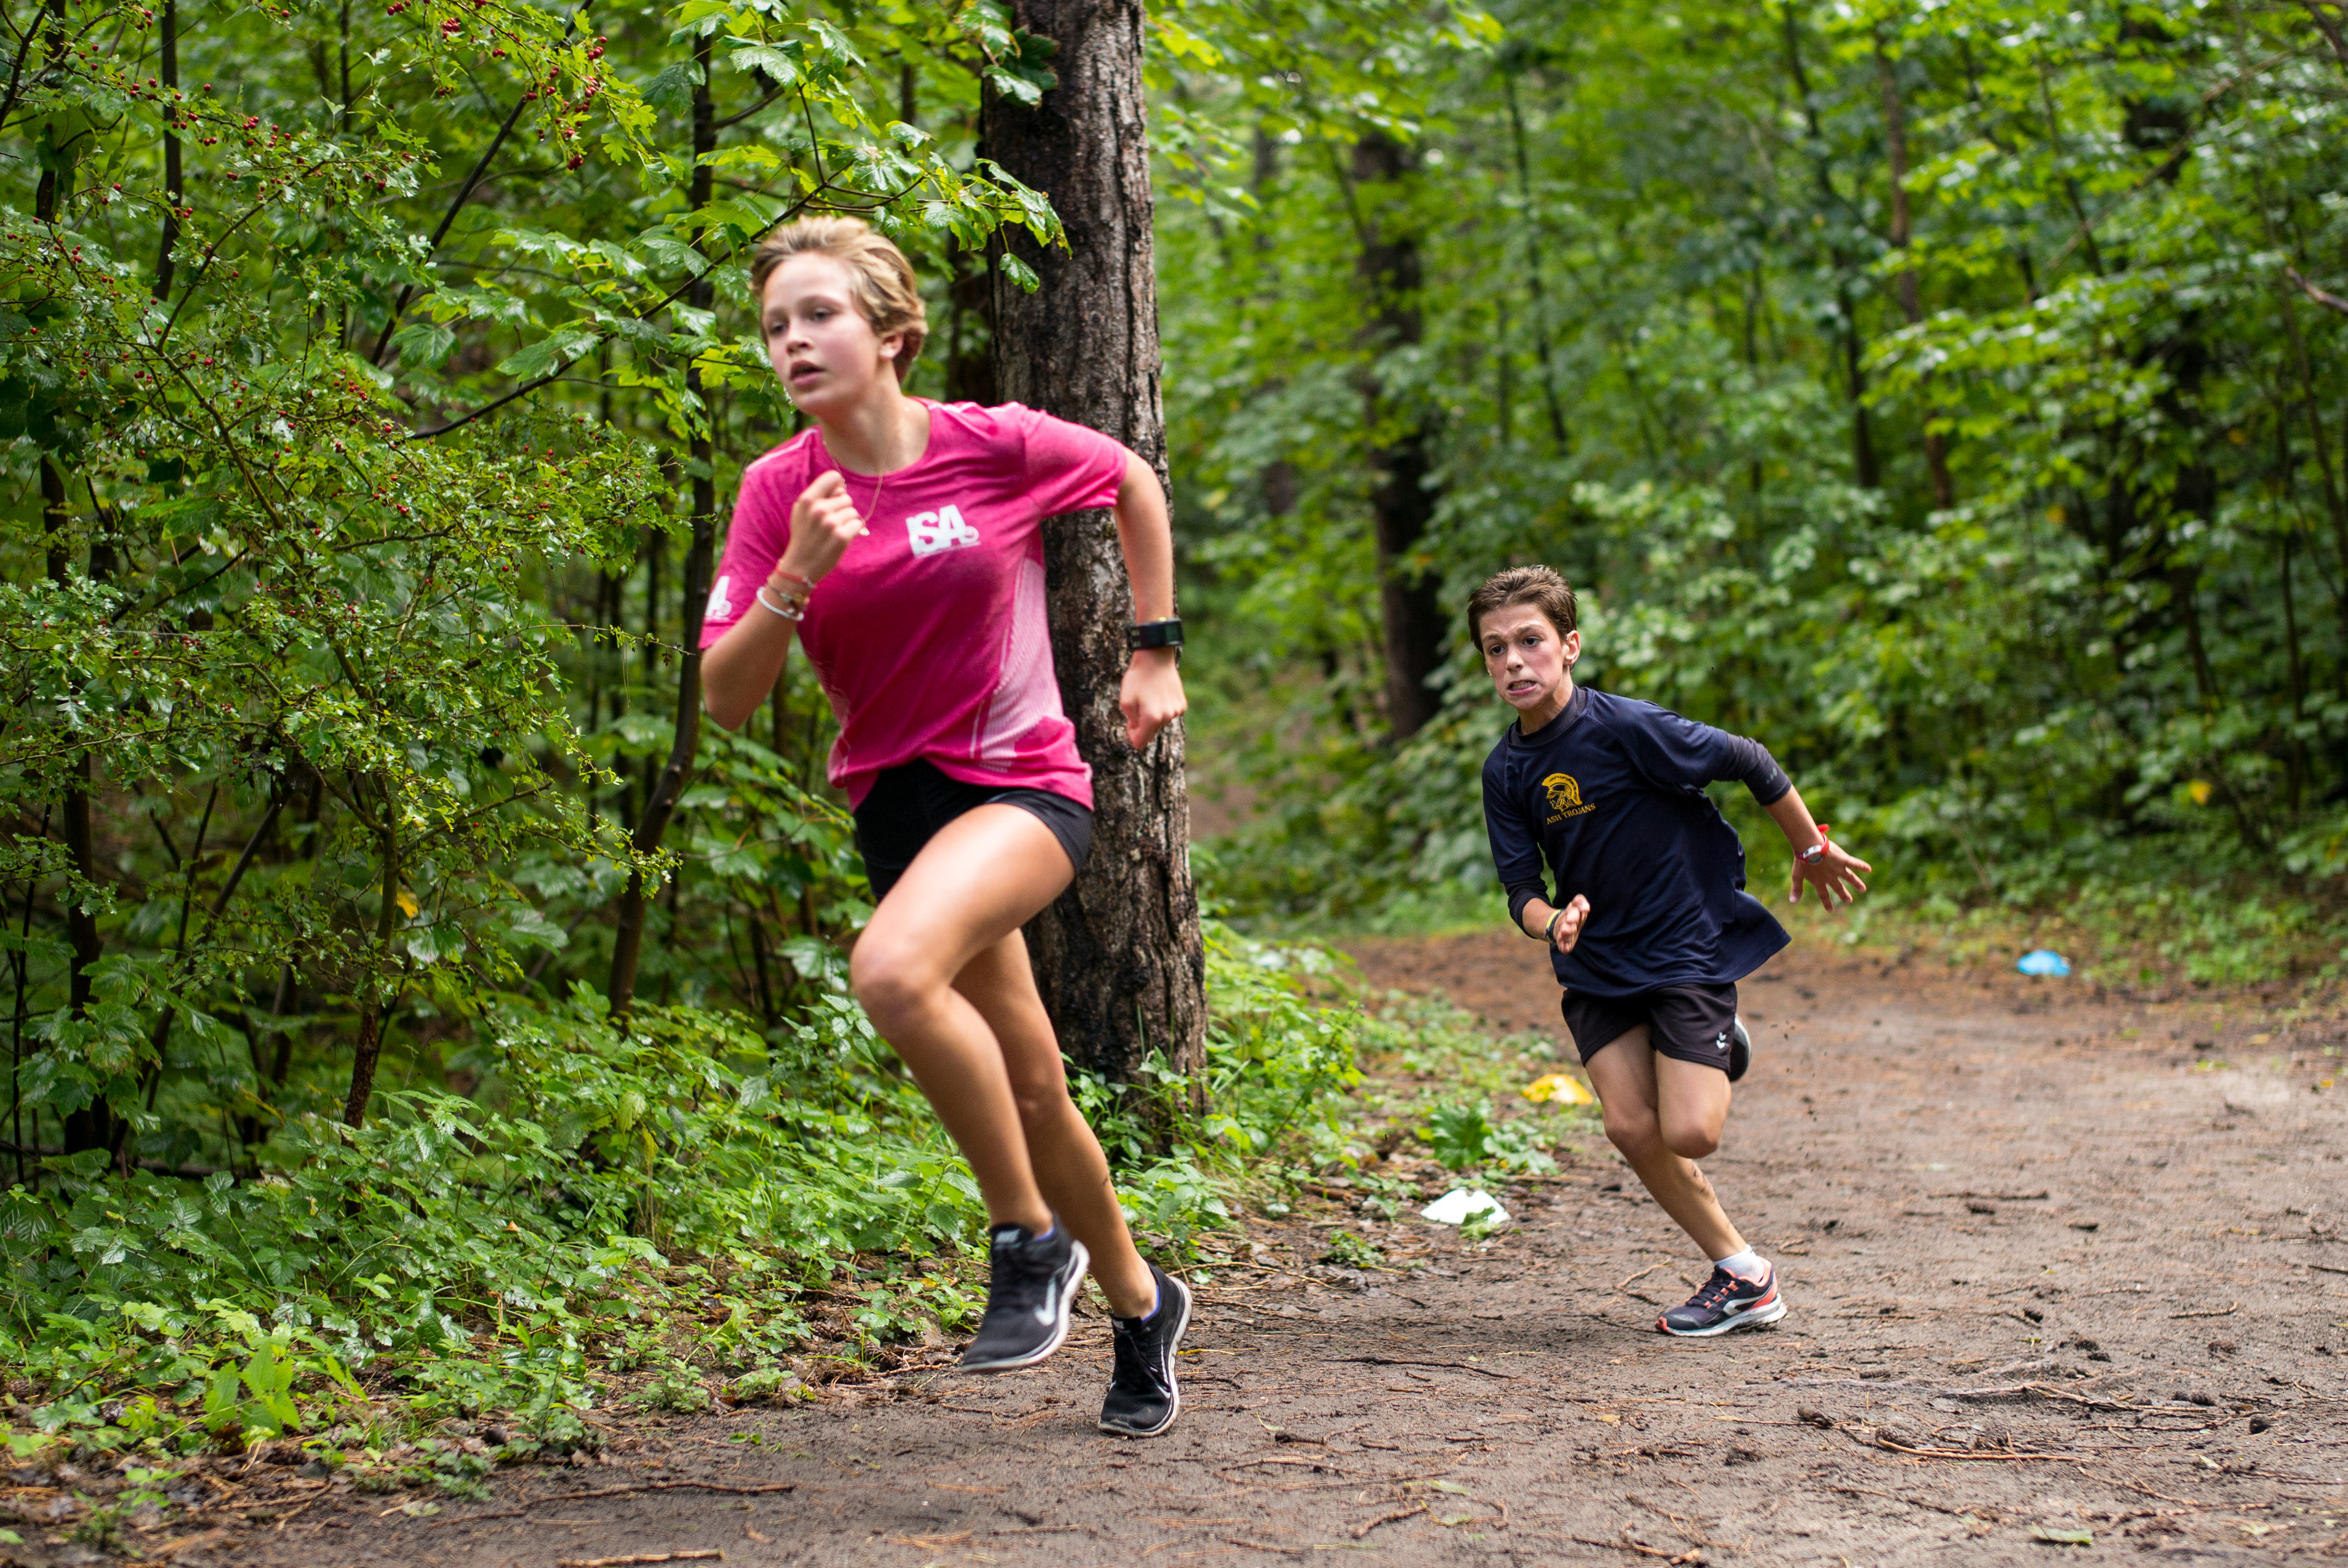
person, trail, running, recreation, jogging, race, sports, endurance, physical exercise, outdoor recreation, human action, endurance sports, ultramarathon, duathlon, cross country running, cross country cycling